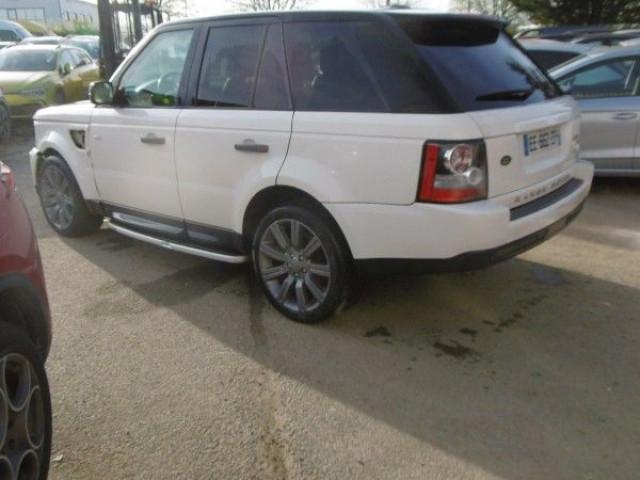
Aucun dommage détecté.
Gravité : aucun